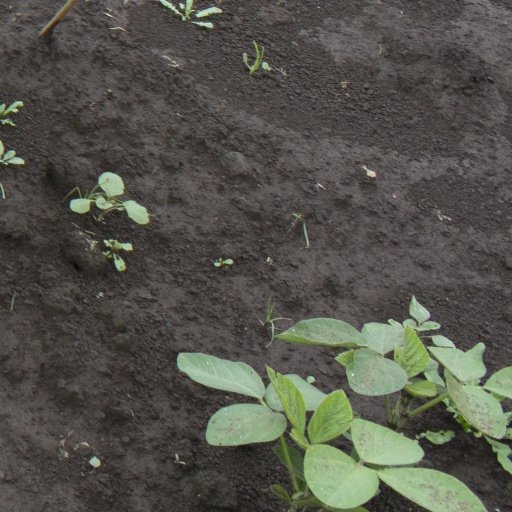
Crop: soybean